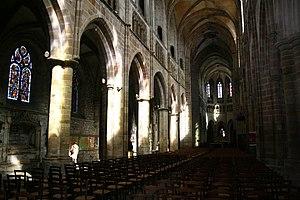
Cathédrale Saint-Tugdual de Tréguier - Tréguier - Côtes d'Armor - France This building is classé au titre des Monuments Historiques. It is indexed in the Base Mérimée, a database of architectural heritage maintained by the French Ministry of Culture,
La cathédrale Saint-Tugdual est un édifice religieux situé à Tréguier, dans le département des Côtes-d'Armor en France. Elle était la cathédrale de l’ancien évêché de Tréguier, l'un des neuf évêchés de la Bretagne historique jusqu'en 1790. Elle est aujourd'hui le siège de la paroisse Saint-Yves de Tréguier. Lieu de sépulture de saint Yves, elle est un sanctuaire où l'on vient en pèlerinage, notamment autour du 19 mai à l'occasion de la fête de saint Yves, où a lieu un grand pardon.